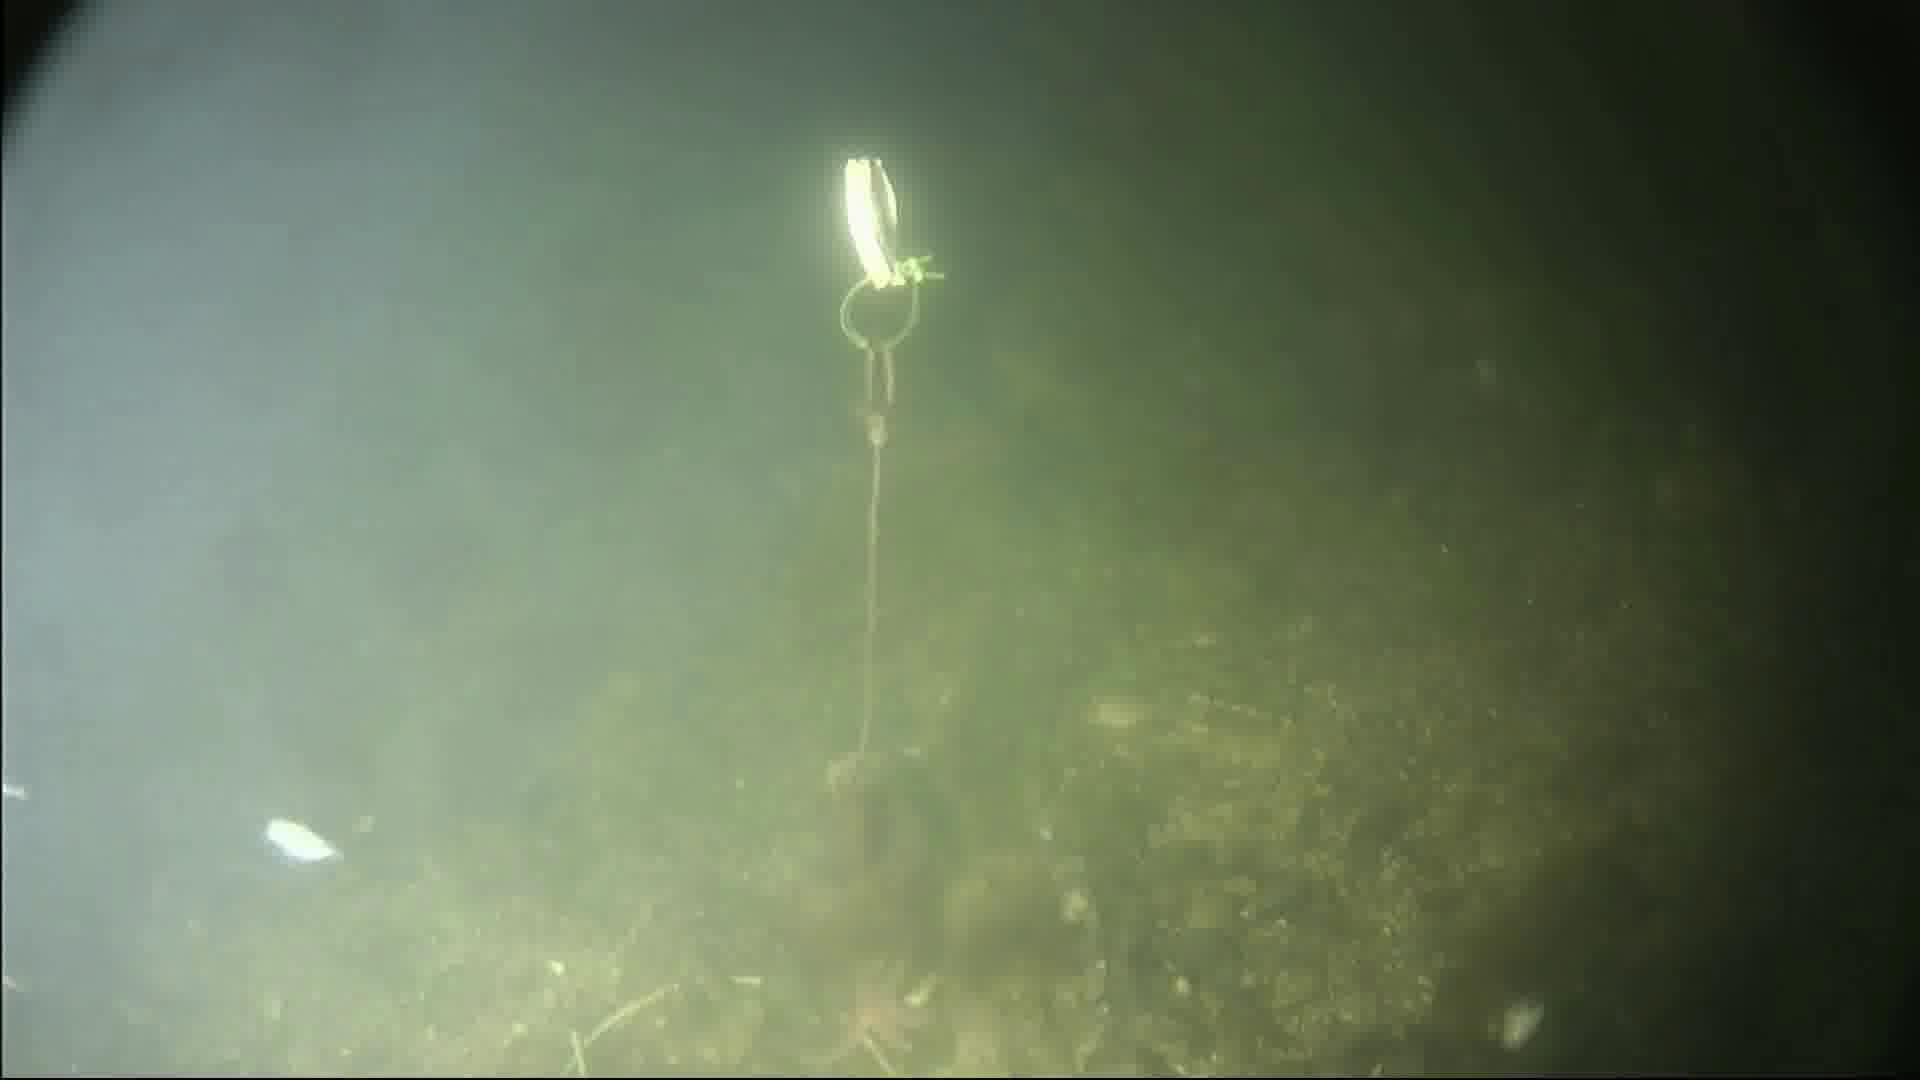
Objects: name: starfish
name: crab
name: small_fish